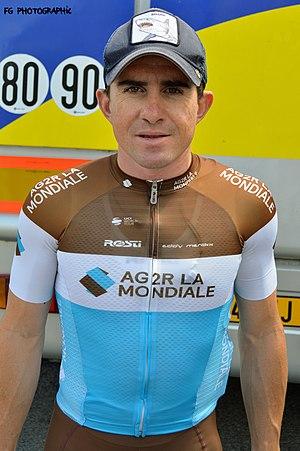
Samuel DUMOULIN - Juin 2019
Samuel Dumoulin, né le 20 août 1980 à Vénissieux, est un coureur cycliste et directeur sportif français. Professionnel de 2002 à 2019, il a notamment remporté la 3ᵉ étape du Tour de France 2008.